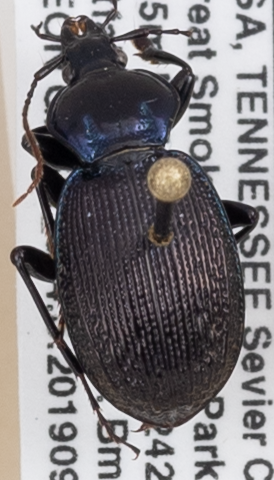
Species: Sphaeroderus stenostomus stenostomus
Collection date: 2019-09-03
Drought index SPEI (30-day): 0.184
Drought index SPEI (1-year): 2.09
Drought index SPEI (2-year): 2.09